Trachypepla lichenodes

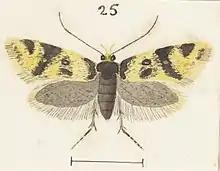
Female "T. lichenodes".

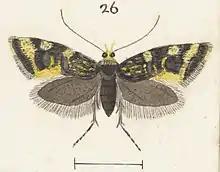
Female "T. lichenodes".

The yellow markings found on the forewings of adults of this species are variable in both their extent and depth of colour. The yellow and black colouration of this moth mimics lichens and as a result ensures the moth is well camouflaged when resting on these lichens.